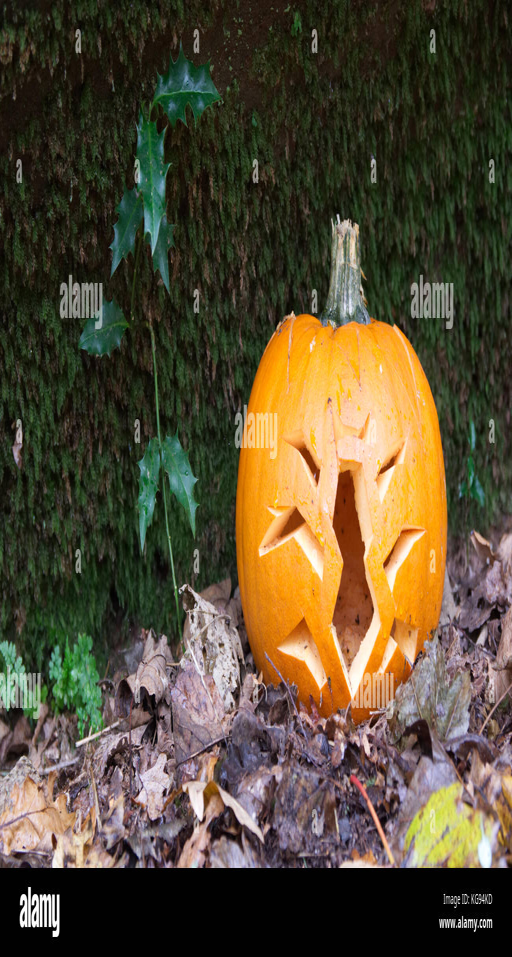
creepy halloween pumpkin with cut out insect on the ground in the woods among autumn leaves